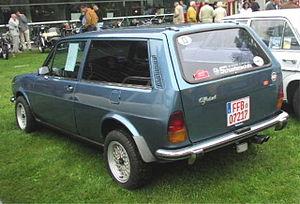
L'Alfasud est une voiture appartenant au segment C et a été produite par le constructeur italien Alfa Romeo de 1972 à 1984. C'était l'entrée de gamme de la marque car il a lancé au prix de 3 000€ en 1972 soit 17 000 € actuels.